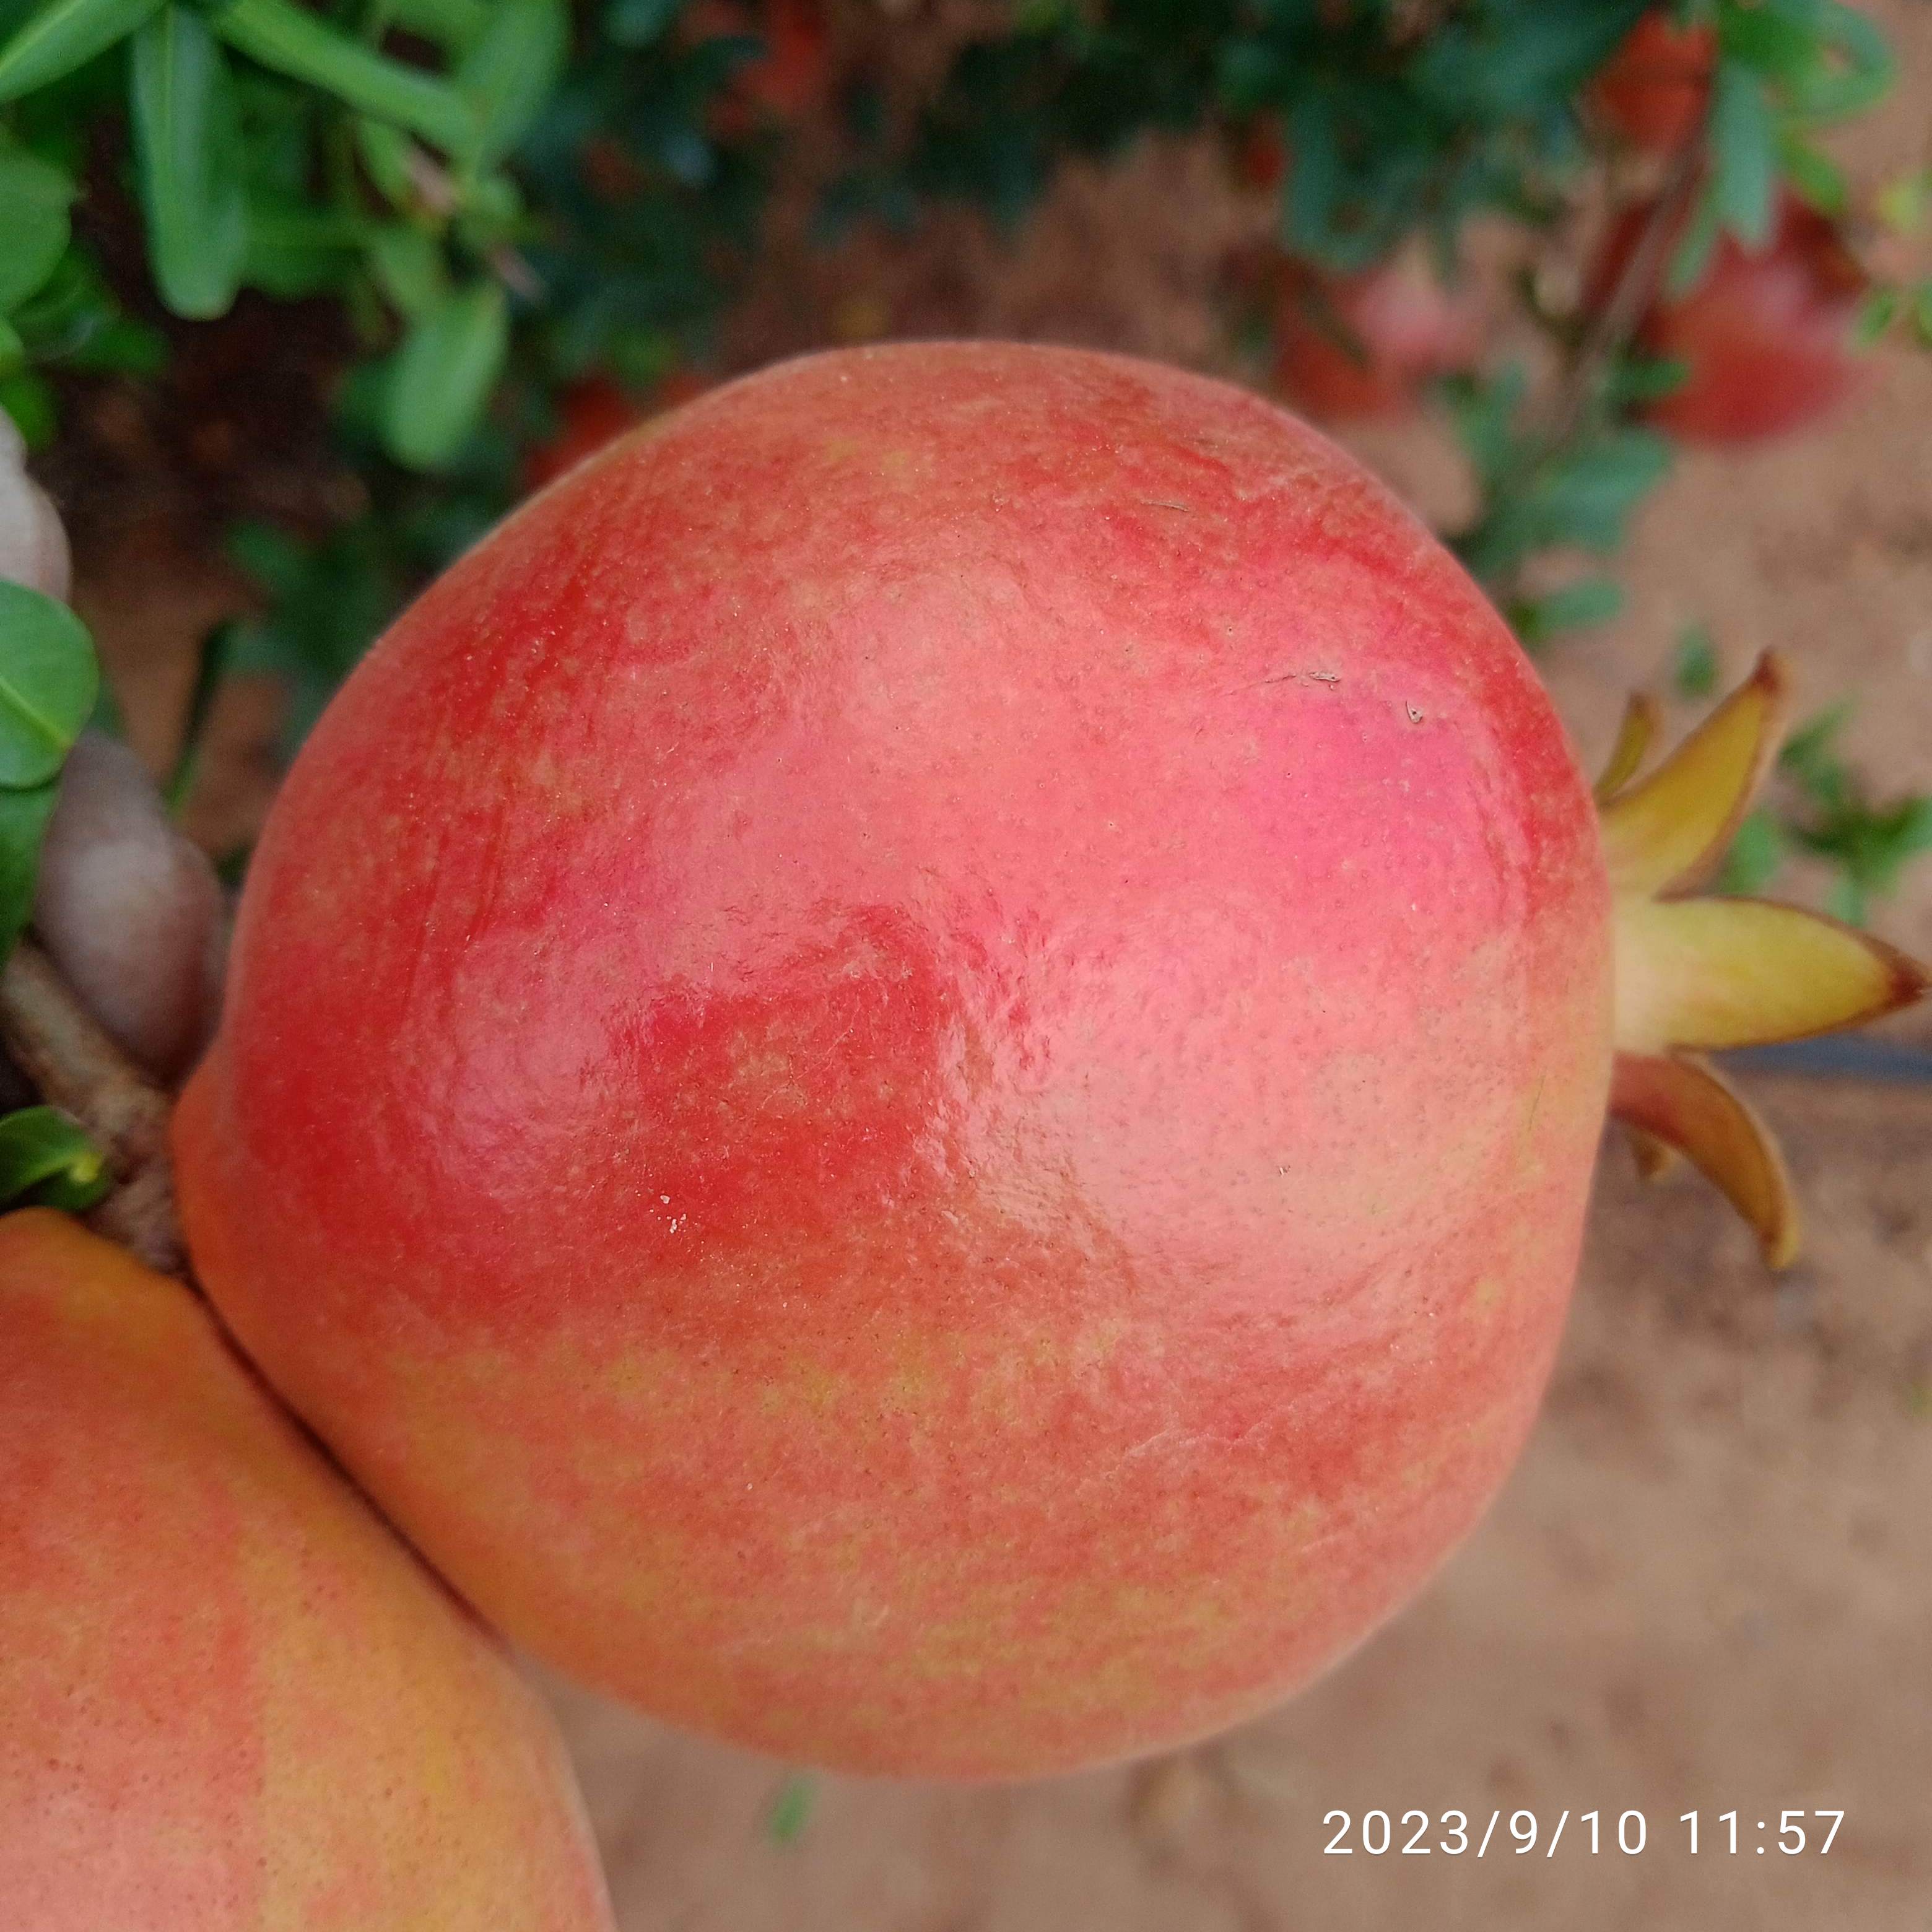
Label: Healthy